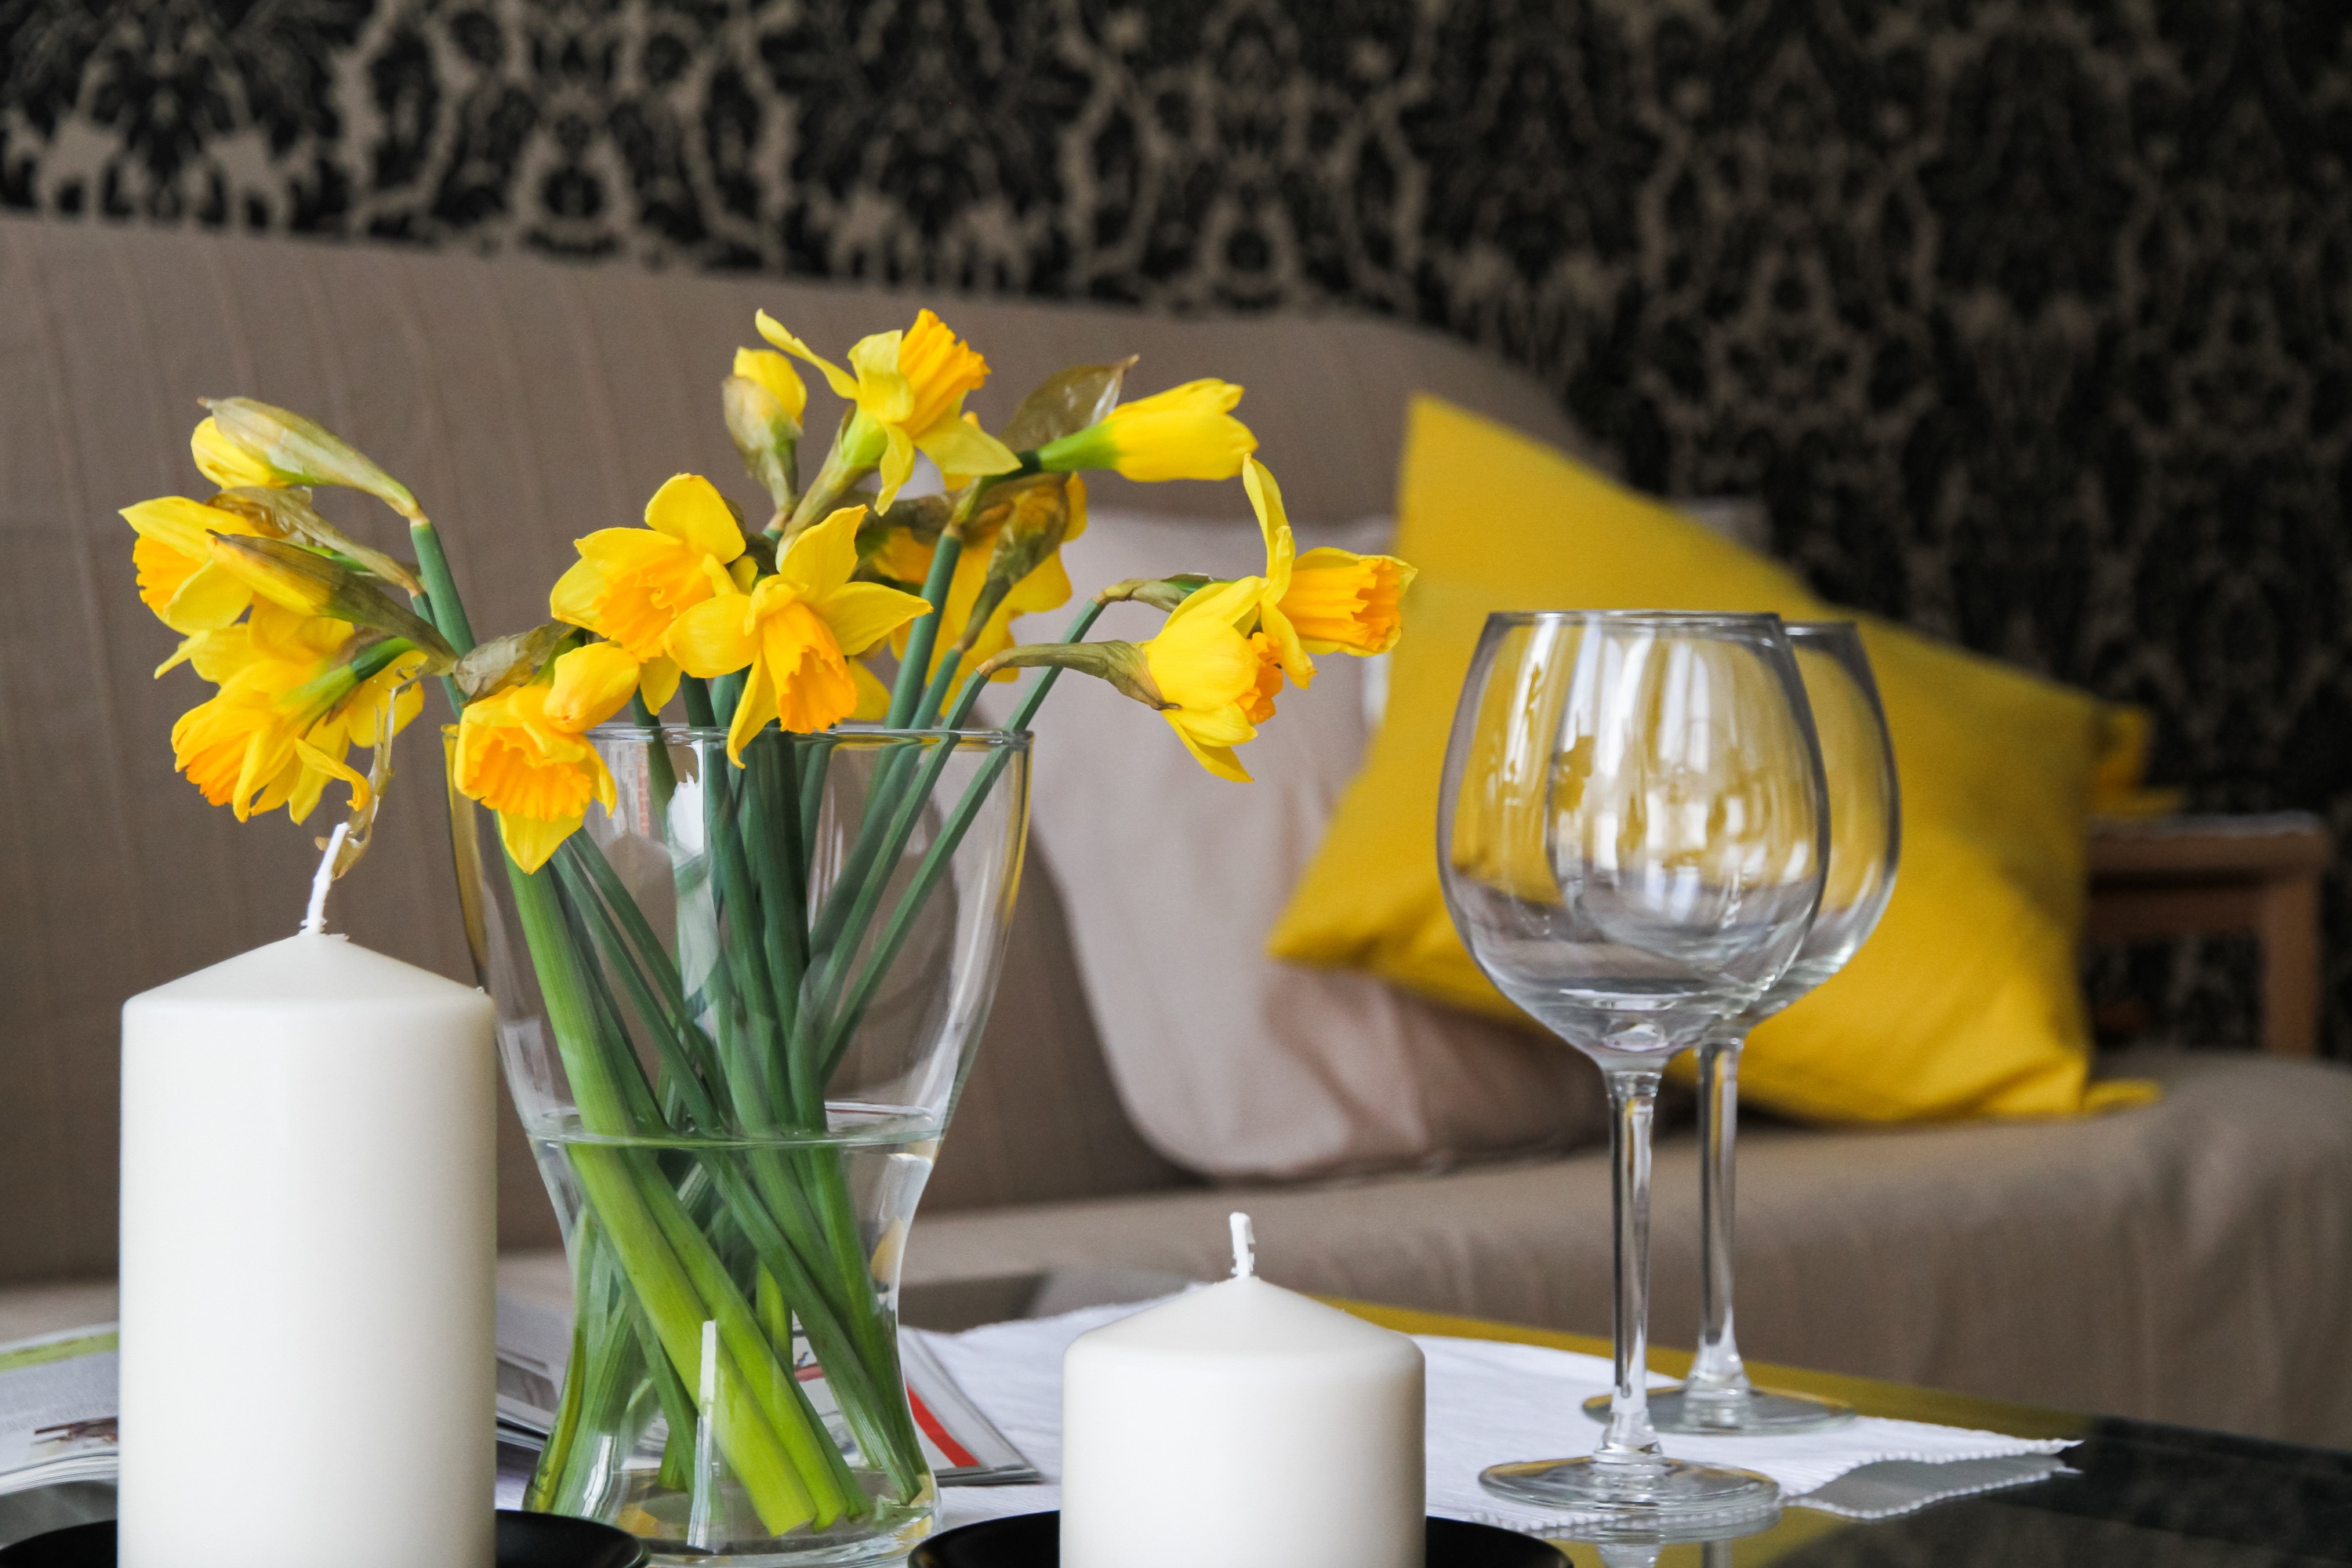
plant, house, flower, decoration, meal, green, room, yellow, apartment, flowers, interior design, candles, daffodils, floristry, a glass of, comfortable apartment, floral design, centrepiece, residential interior, flower arranging